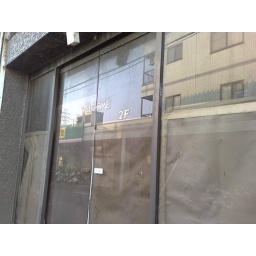
The first floor of the building is abandoned but the 2nd and 3rd floors still have people living in them.